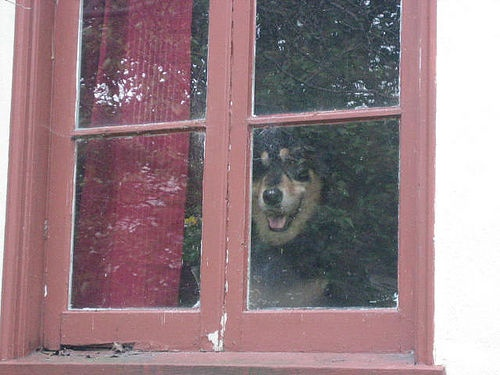
A window that has a dog looking through it.
a dog that is staring out of a window
a dig is standing behind a red window
A dog staring out from behind a dirty window
A black and brown dog standing behind a window.